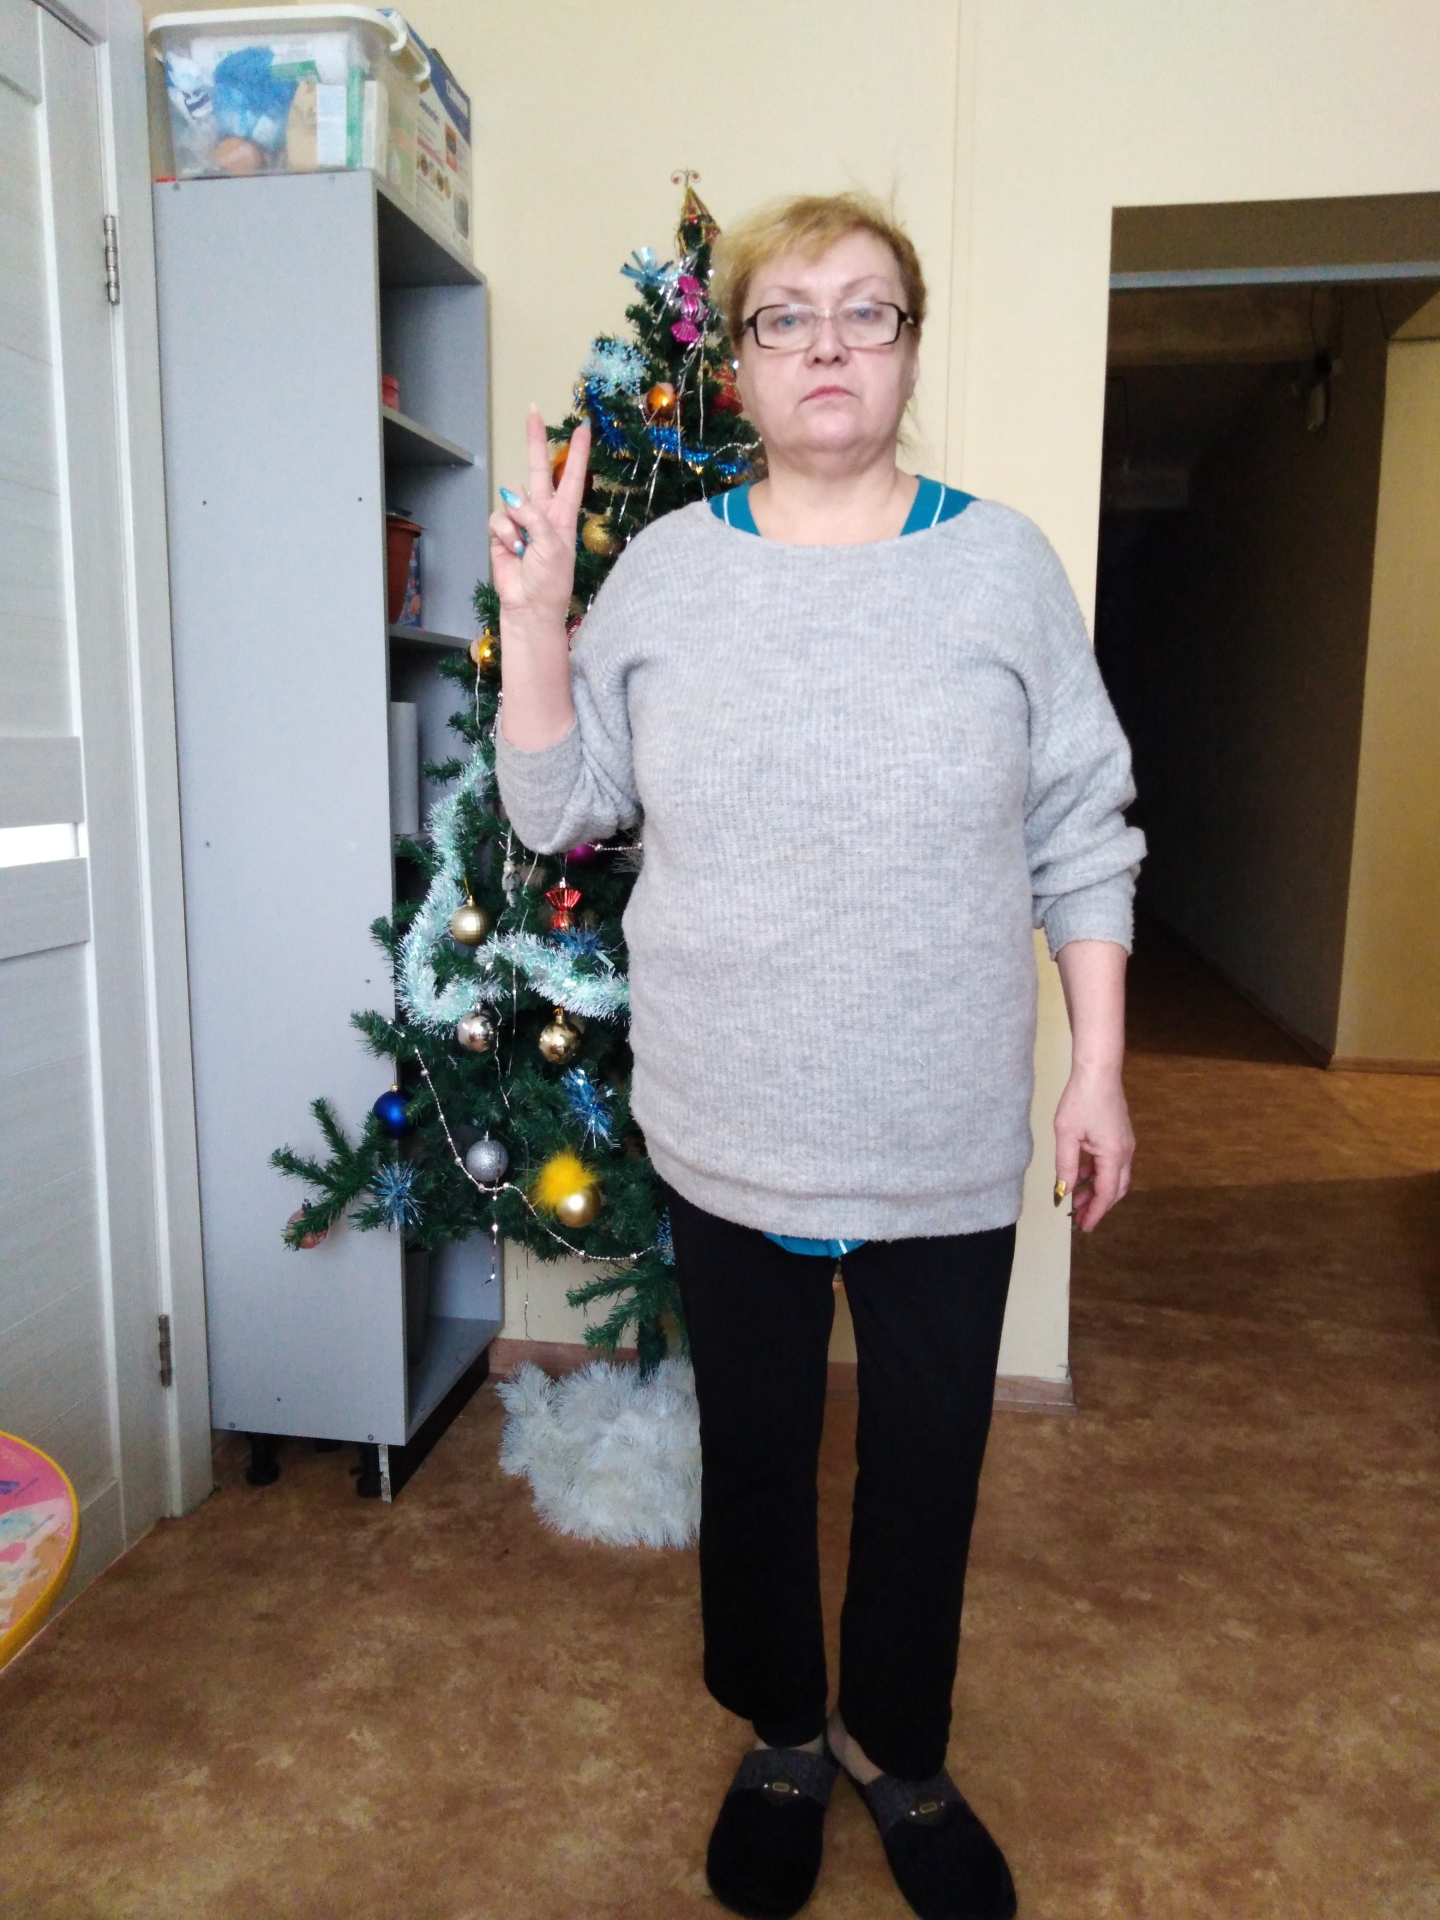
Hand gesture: peace